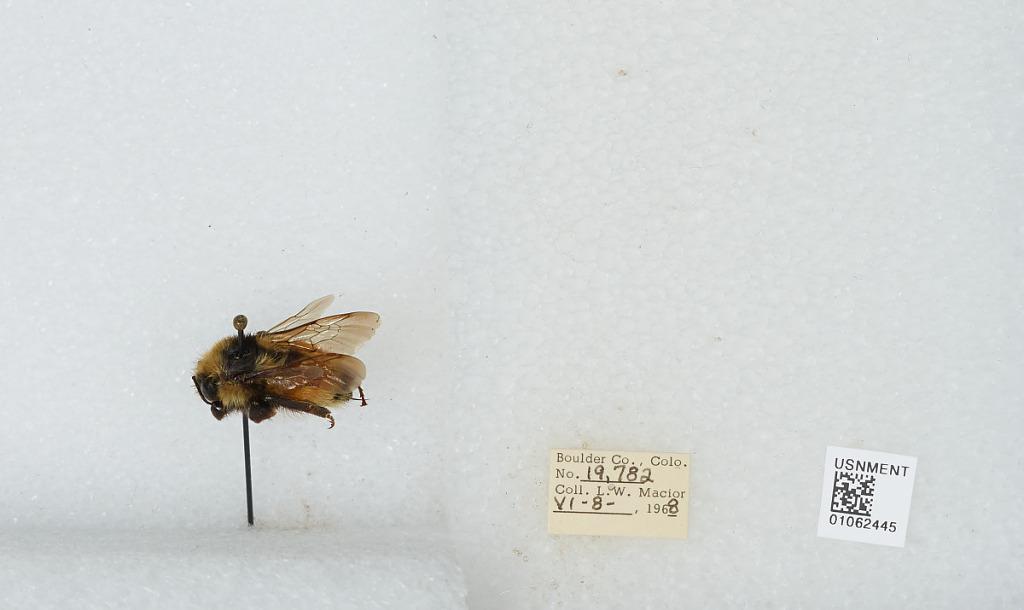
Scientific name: Bombus (Pyrobombus) bifarius Cresson
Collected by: L. Macior
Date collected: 1968-6-8
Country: United States
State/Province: Colorado
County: Boulder
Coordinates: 40.09, -105.36